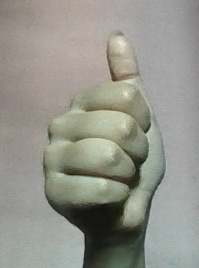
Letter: aleff